Perigynium

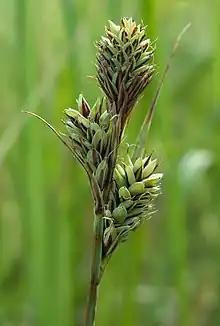
Light green perigynia with dark brown scales ("Carex buxbaumii")

In botany, a perigynium (plural: perigynia), also referred to as a utricle, typically refers to a sac that surrounds the achene of plants in the genus "Carex" (Cyperaceae). The perigynium is a modified prophyll, also known as a glume, which is tissue of leaf origin that encloses the dry, one-seeded achene.